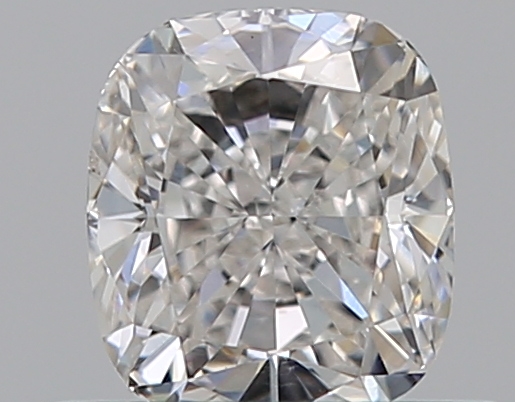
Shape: cushion
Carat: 0.5
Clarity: SI1
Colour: F
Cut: EX
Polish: EX
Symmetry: VG
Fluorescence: N
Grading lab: GIA
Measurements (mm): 4.82 x 4.29 x 2.92